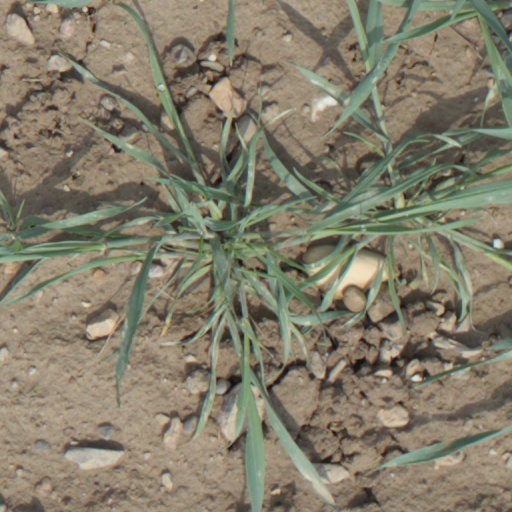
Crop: wheat